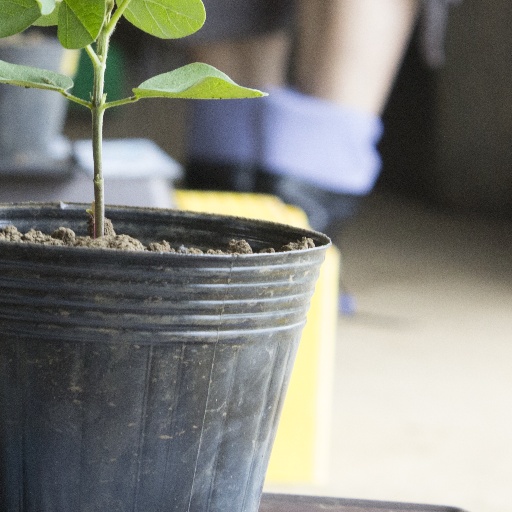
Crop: soybean